Walter Burley Griffin

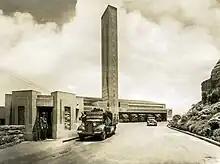
Large incinerator at Pyrmont, NSW, built for the City of Sydney in 1936.

During the financial hardship of the Great Depression, in the 1930s Griffin designed incinerators, collaborating with the Reverberatory Incinerator and Engineering Company (RIECo), in conjunction with his friend and business partner, Eric Nicholls. He was responsible for twelve incinerator designs between 1930 and 1938, of which seven still survive. They are located at: